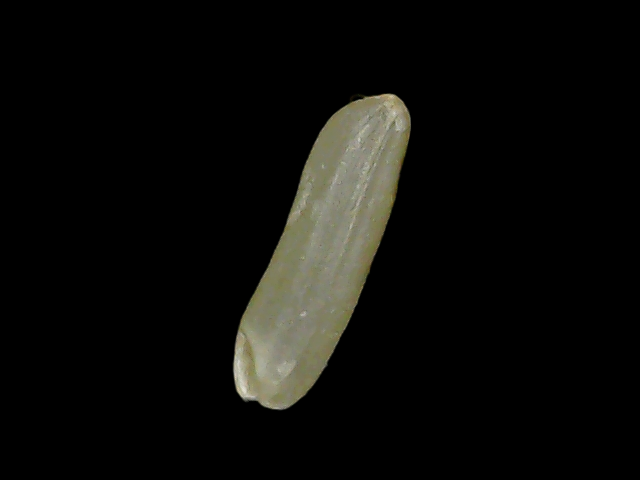
Rice variety: Binadhan19